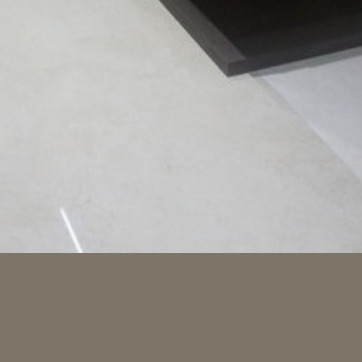
Material: tile